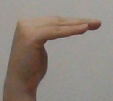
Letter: haa